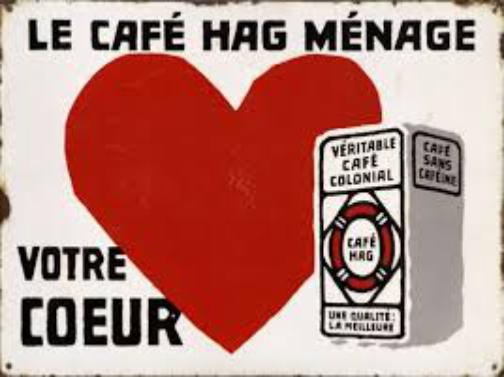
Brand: Cafe HAG
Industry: Food